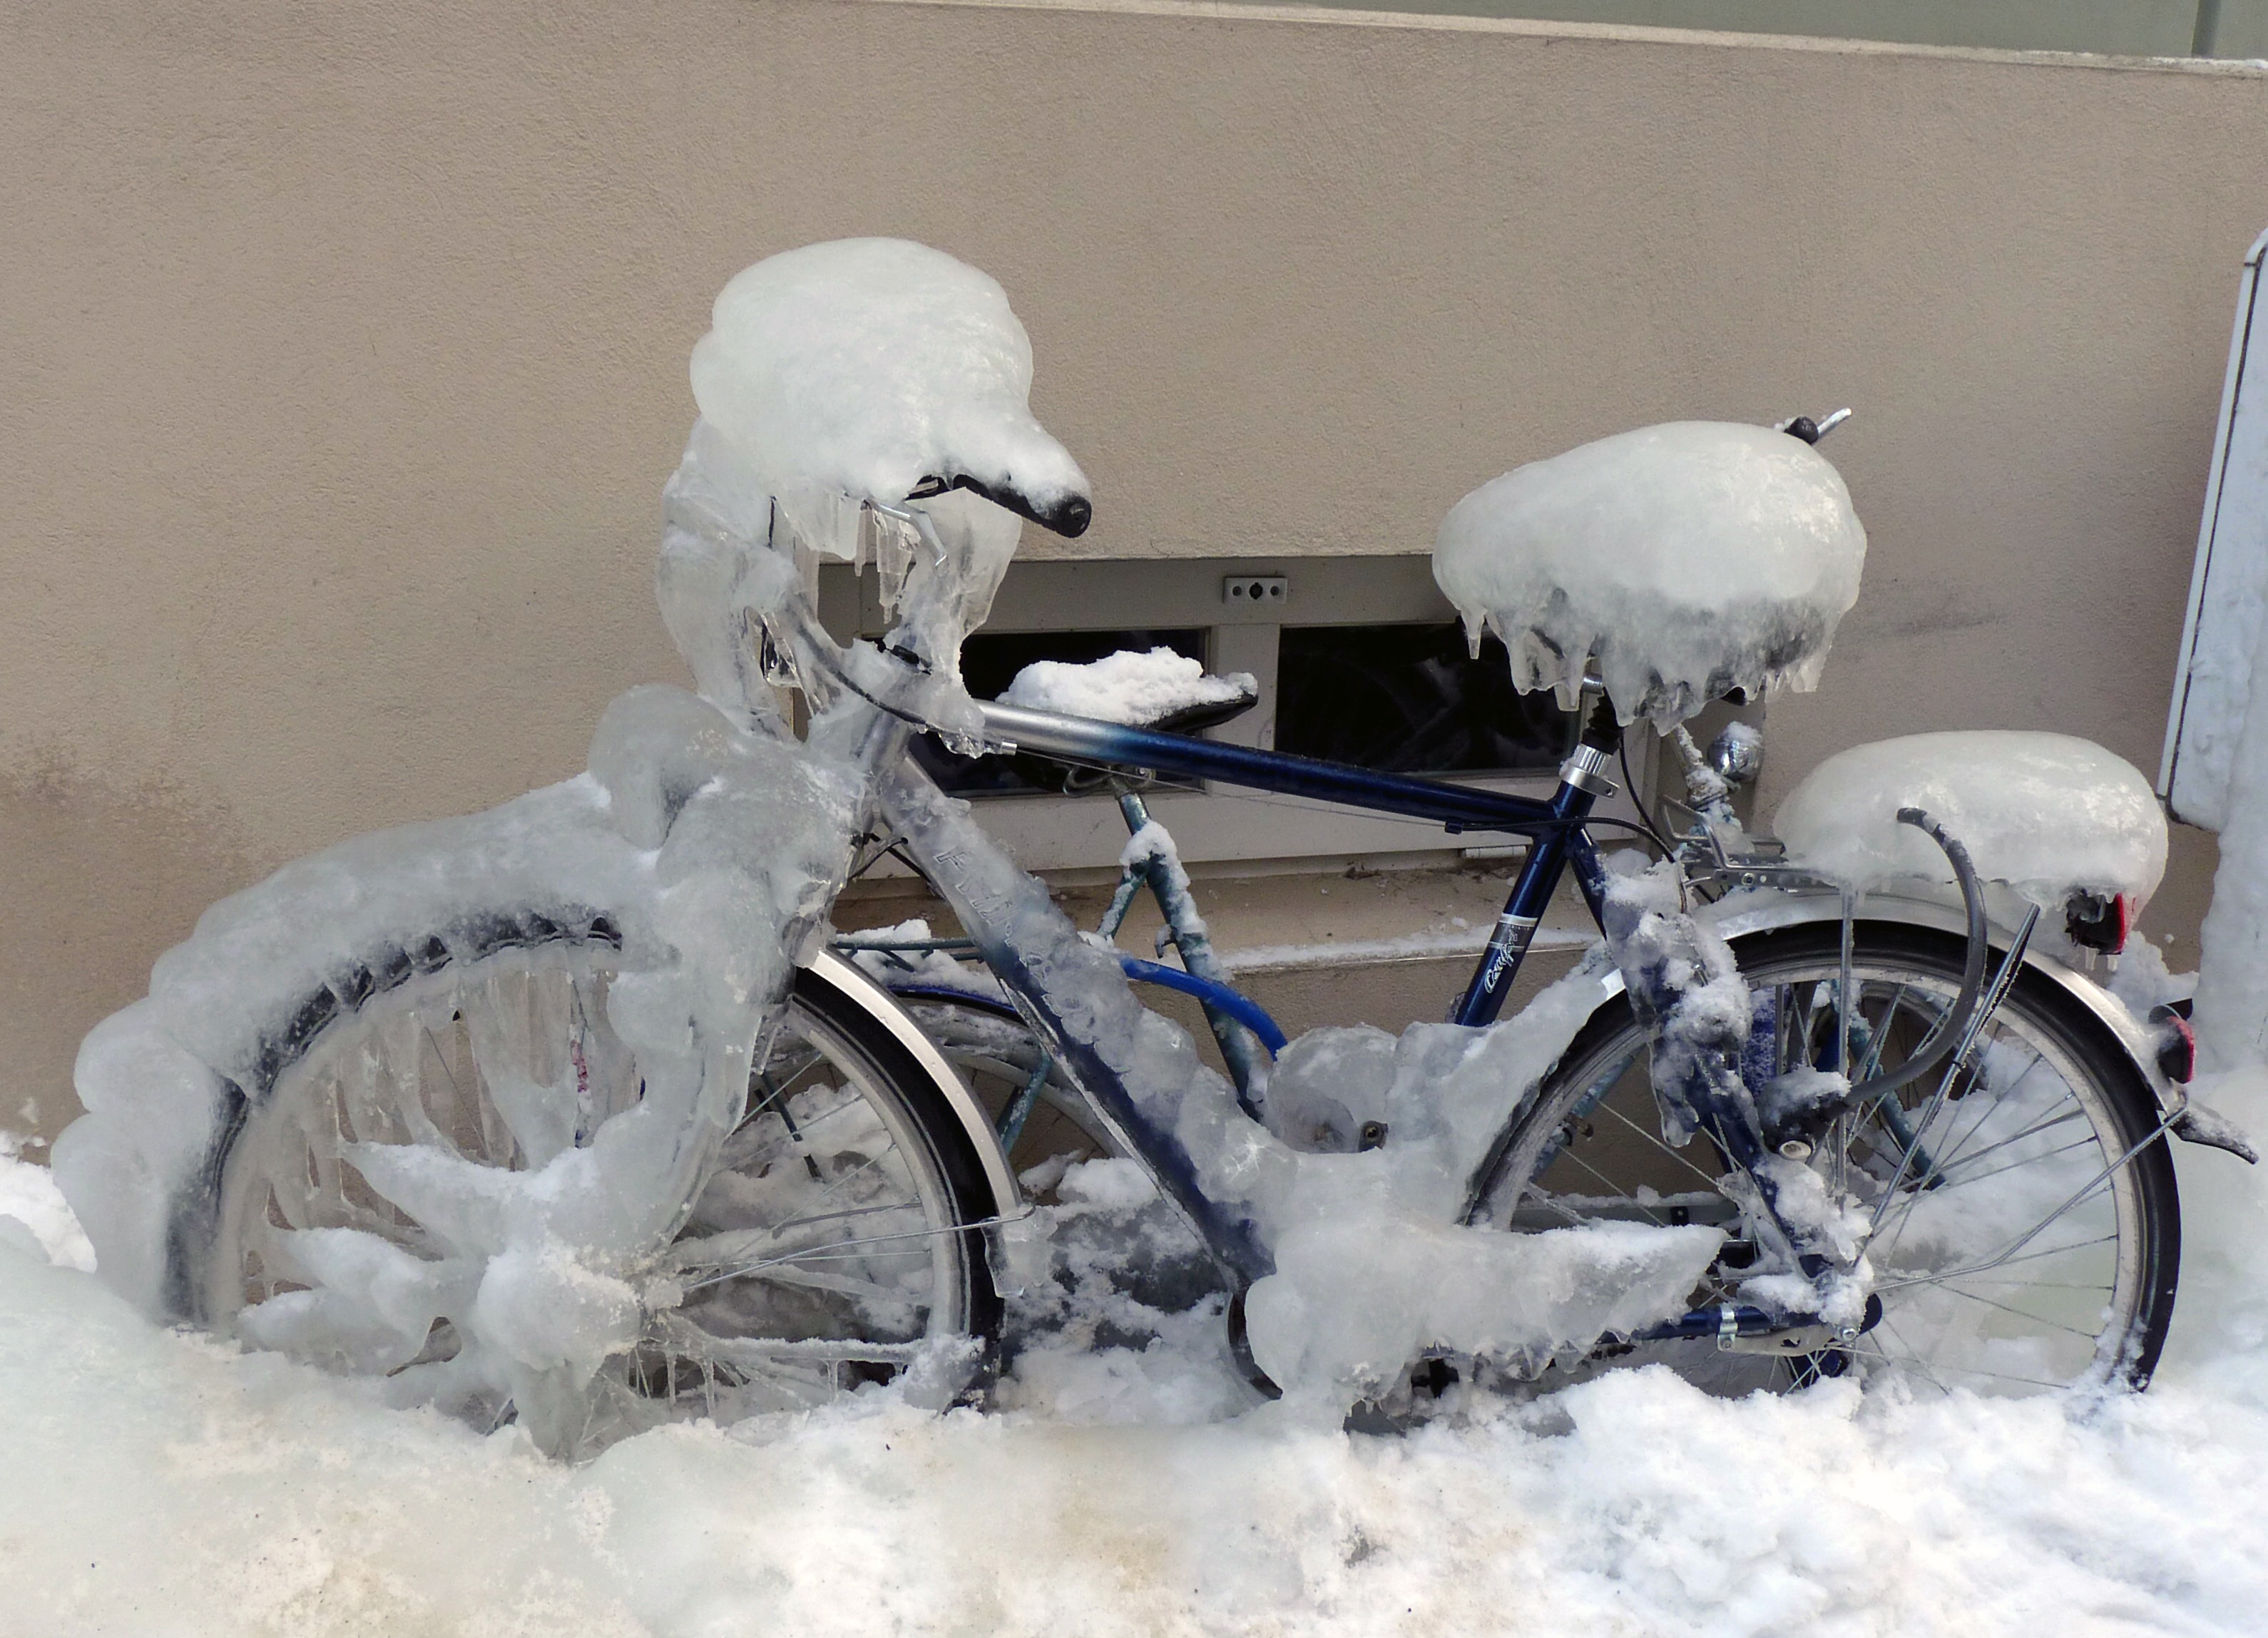
snow, winter, white, bicycle, bike, ice, vehicle, weather, iced, stralsund, freezing